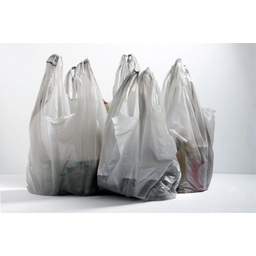
Label: plasticbags